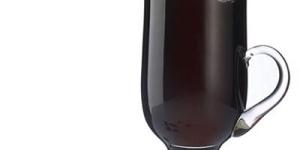
coctel de cafe